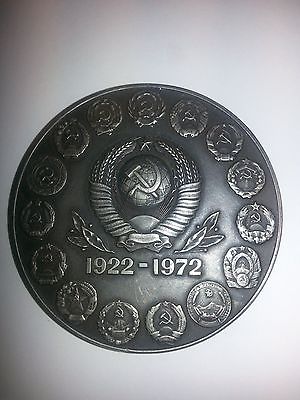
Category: table